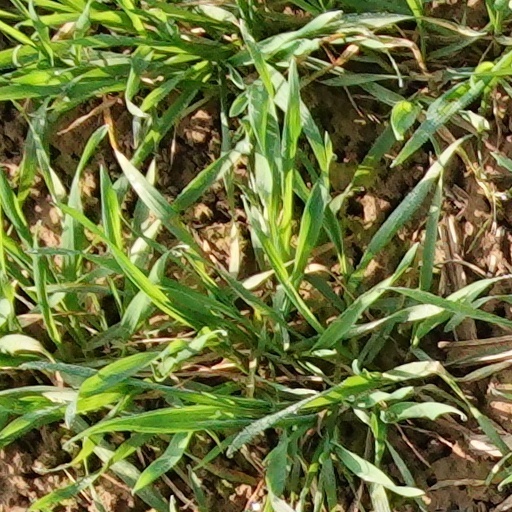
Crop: wheat